USA Team Handball Nationals

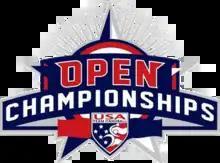
USA Team Handball Nationals Logo

The National is a team handball tournament to determine the Men's and Women's National Champion from the United States. On the men's side, there exist an Elite and Open Division. In years with many teams, the Open Division is split into Division I and II.